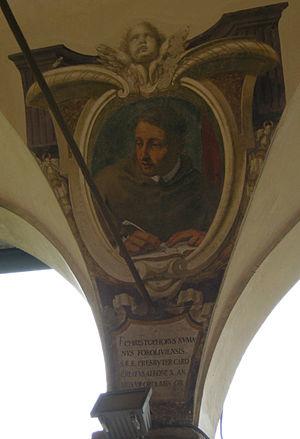
Cristoforo Numai, dont on trouve le nom orthographié sous de multiples formes : « Numali », « Numajo », « Numalius », « Neumage », était un religieux italien du XVIᵉ siècle nommé cardinal par le pape Léon X en 1517, qui fut le confesseur de Louise de Savoie, la mère du roi de France François Iᵉʳ.